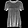
Label: T - shirt / top